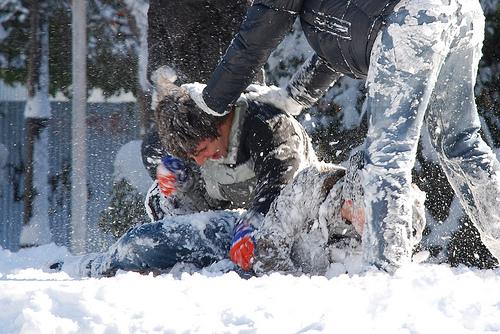
Weather: snow or frosty